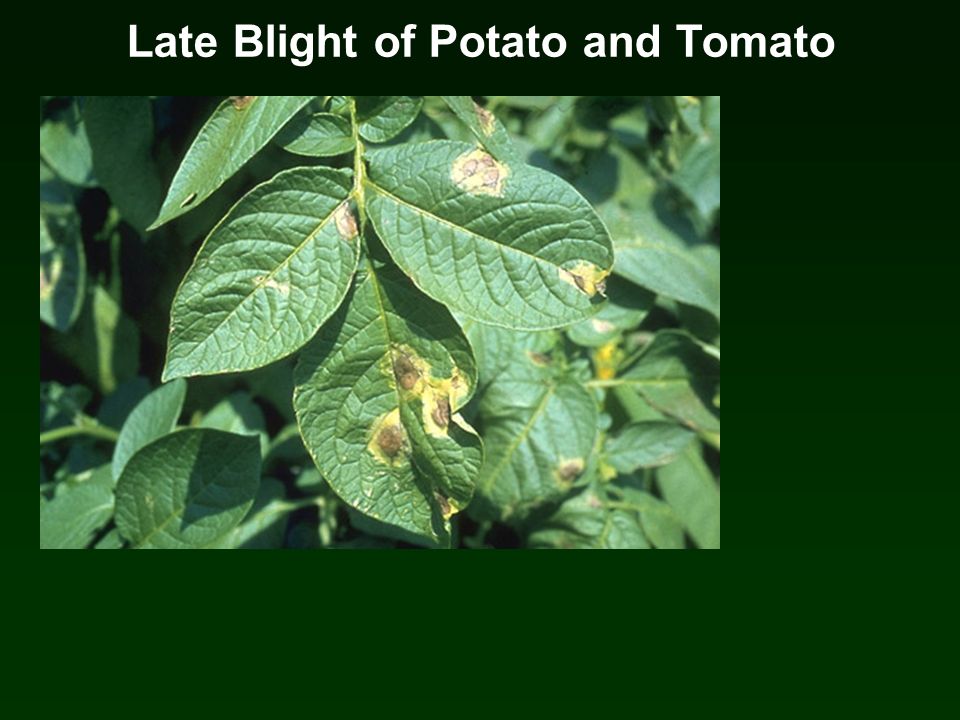
Labels: Potato leaf late blight, Potato leaf late blight, Potato leaf late blight